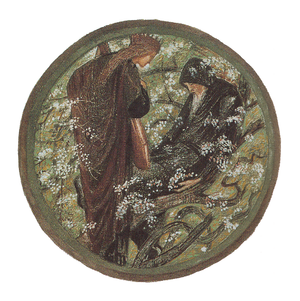
Kopernikus : Rituel de la mort est un opéra en deux actes, pour sept chanteurs, sept ou huit instrumentistes et bande, composé par Claude Vivier en 1979.
Merlin, communément appelé Merlin l'Enchanteur, est un personnage légendaire, prophète magicien doué de métamorphose, commandant aux éléments naturels et aux animaux dans la littérature médiévale. Sa légende provient à l'origine de la mythologie celtique galloise, et s'inspire certainement d'un druide divin, mêlé à un ou plusieurs personnages historiques. Son image première est assez sombre. Les plus anciens textes concernant Myrddin Wyllt, Lailoken et Suibhne le présentent en « homme des bois » torturé et atteint de folie, mais doué d'un immense savoir, acquis au contact de la nature et par l'observation des astres. Après son introduction dans la légende arthurienne grâce à Geoffroy de Monmouth et Robert de Boron, Merlin devient l'un des personnages les plus importants dans l'imaginaire et la littérature du Moyen Âge.